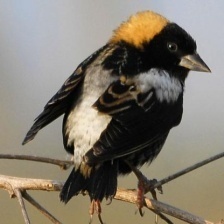
Species: BOBOLINK
Scientific name: DOLICHONYX ORYZIVORUS